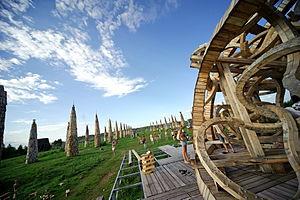
L'oblast de Kalouga est une division administrative de la Fédération de Russie. Elle fait partie du district fédéral central. Son centre administratif est la ville de Kalouga.